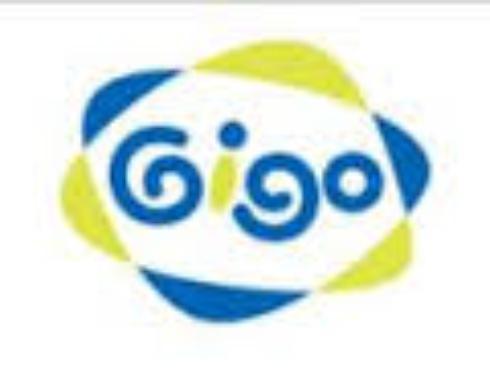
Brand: gigo
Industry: Clothes